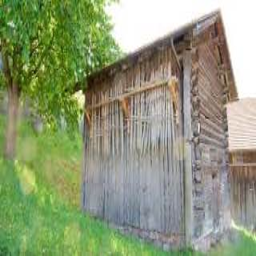
Triesenberg